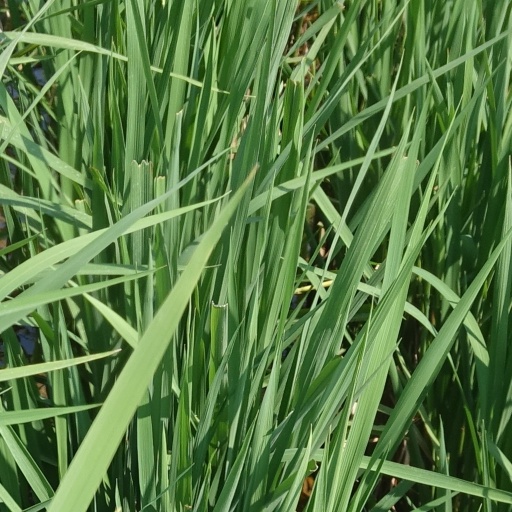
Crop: rice